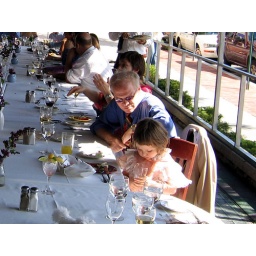
The flower girl seems deep in thought about her water glass.